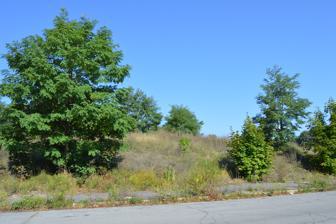
Building: J.L. Noble School
Country: United States of America
Year built: 1912
United States historic place J.L. Noble School U.S. National Register of Historic Places Twelfth Avenue at the school's former location Show map of Pennsylvania Show map of the United States Location 209 12th Ave., Juniata, Altoona, Pennsylvania Coordinates 40°32′17″N 78°23′34″W / 40.5381°N 78.3927°W / 40.5381; -78.3927 Area less than one acre Built 1912, 1929 Architect Frank A. Hersch; Frederic J. Shollar Architectural style Renaissance NRHP reference No. 96000712 Added to NRHP July 11, 1996 The J.L. Noble School was a historic school building located in the Juniata neighborhood of Altoona , Pennsylvania , United States .  It was built in 1912, and was a two-story, yellow brick building with cut brownstone detailing in the Renaissance Revival style.  An annex was built in 1929. It was added to the National Register of Historic Places in 1996. References